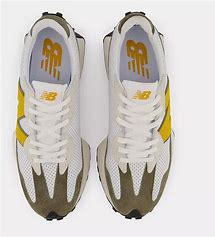
Brand: New
Model: Balance 327